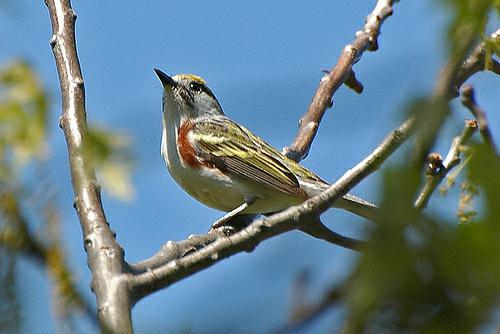
A photo of a chestnut sided warbler